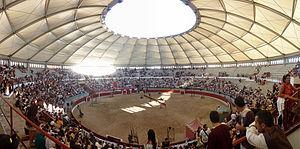
Les Arènes de Pontevedra sont les arènes de la ville espagnole de Pontevedra et les seules dans la communauté autonome de Galice. Elles ont une capacité de 7 800 spectateurs et sont classées en deuxième catégorie parmi les arènes espagnoles. Les arènes actuelles ont remplacé des arènes en bois datant de 1892, bien que la tradition de la tauromachie à Pontevedra remonte au XVIIᵉ siècle.
La Feira Franca est une fête médiévale qui se tient à Pontevedra le vendredi après-midi et le samedi du premier week-end de septembre. Elle a pour cadre le Moyen Âge et comprend pour la reconstitution historique un marché médiéval, un tournoi de chevalerie, des spectacles de fauconnerie, des stands de nourriture, des animations de rue, de la jonglerie, de la musique, des ateliers, de l'artisanat du cuir, du bois, du textile et des produits naturels, et plus encore.